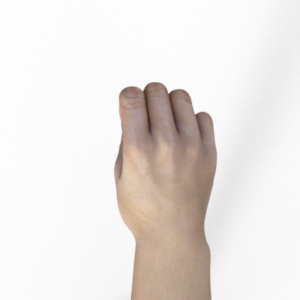
Label: rock